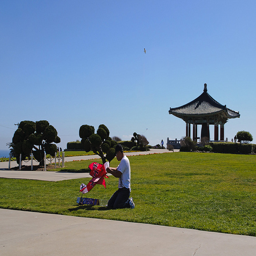
A man kneeling down on a grass field.
a man sits on some grass while fiddling with a kite
a man is on his knees in a grassy field
The man is   putting the  red kite together
A person kneeling in the grass holding a kite.